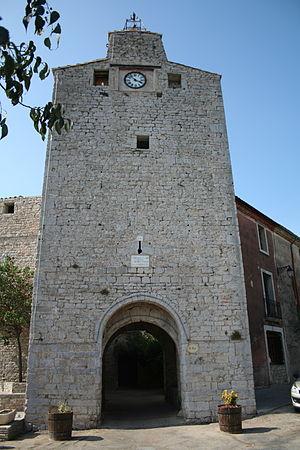
Viols-le-Fort (Hérault) - Porte du Fabregol.
Viols-le-Fort est une commune française située dans le département de l'Hérault en région Occitanie.